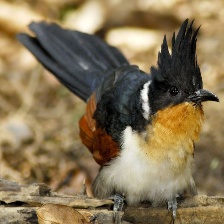
Species: CHESTNUT WINGED CUCKOO
Scientific name:  CLAMATOR COROMANDUS